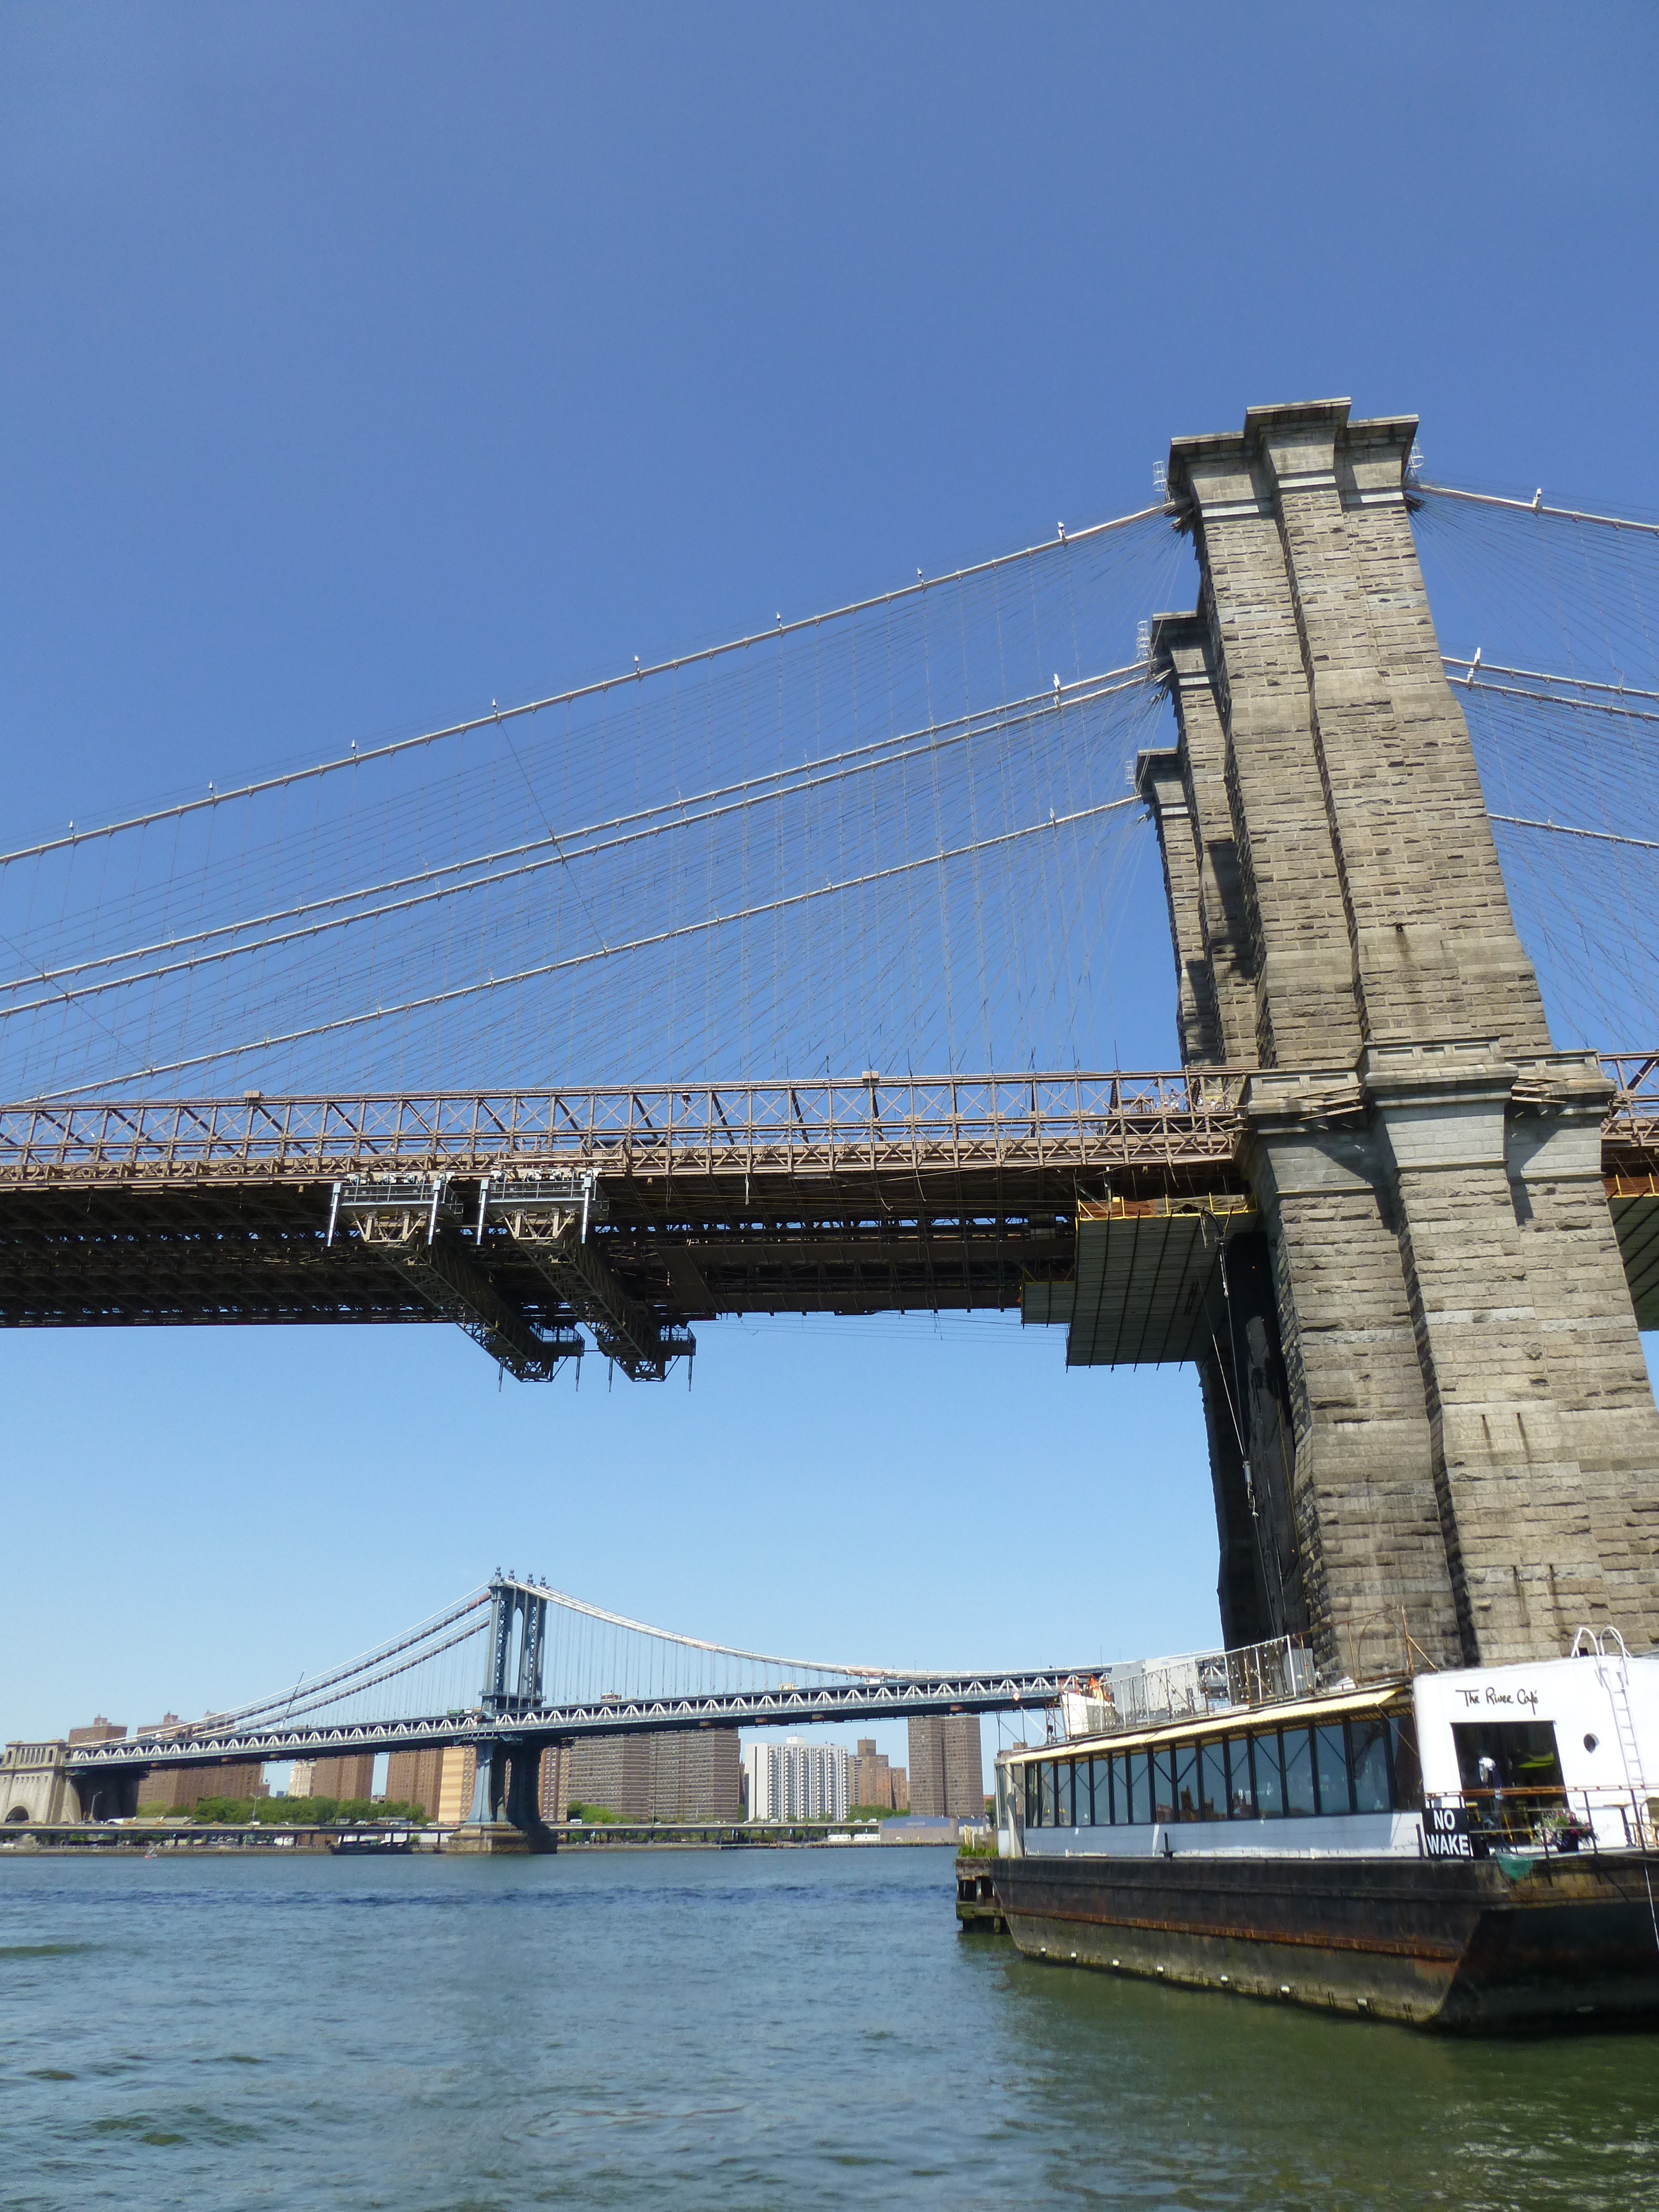
water, bridge, new york, river, transport, boot, vehicle, tower, brooklyn bridge, usa, america, waterway, east river, until apple